Richard B. Weldon Jr.

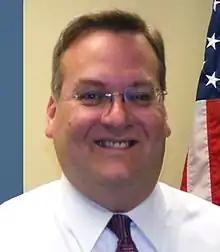

Richard Weldon (born September 26, 1958) was a member of the Maryland House of Delegates representing Maryland District 3B, which then included parts of Frederick and Washington County, Maryland. He defeated Lisa Baugher in 2002 for the new 3B district. He defeated Paul Gilligan in 2006 to retain his seat.